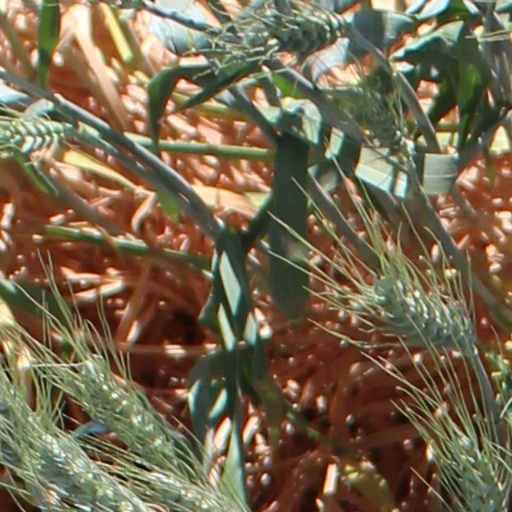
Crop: wheat